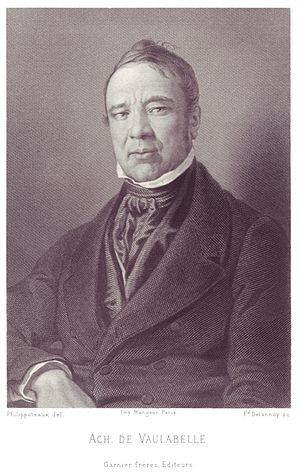
Portrait_d'Achille_de_Vaulabelle.jpg
Achille Tenaille de Vaulabelle, né à Châtel-Censoir le 28 octobre 1799 et mort à Nice le 27 mars 1879, est un journaliste et homme politique français.